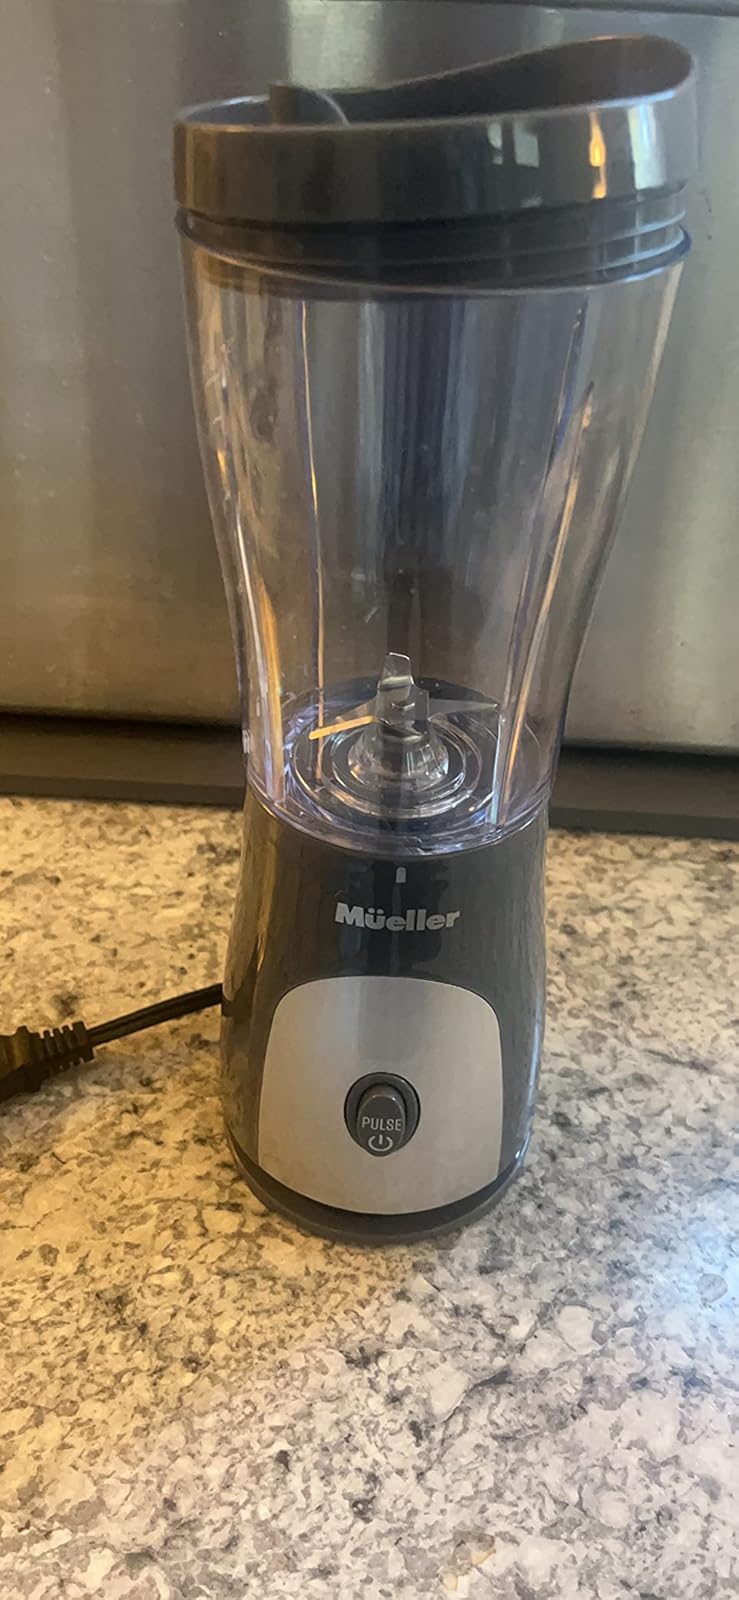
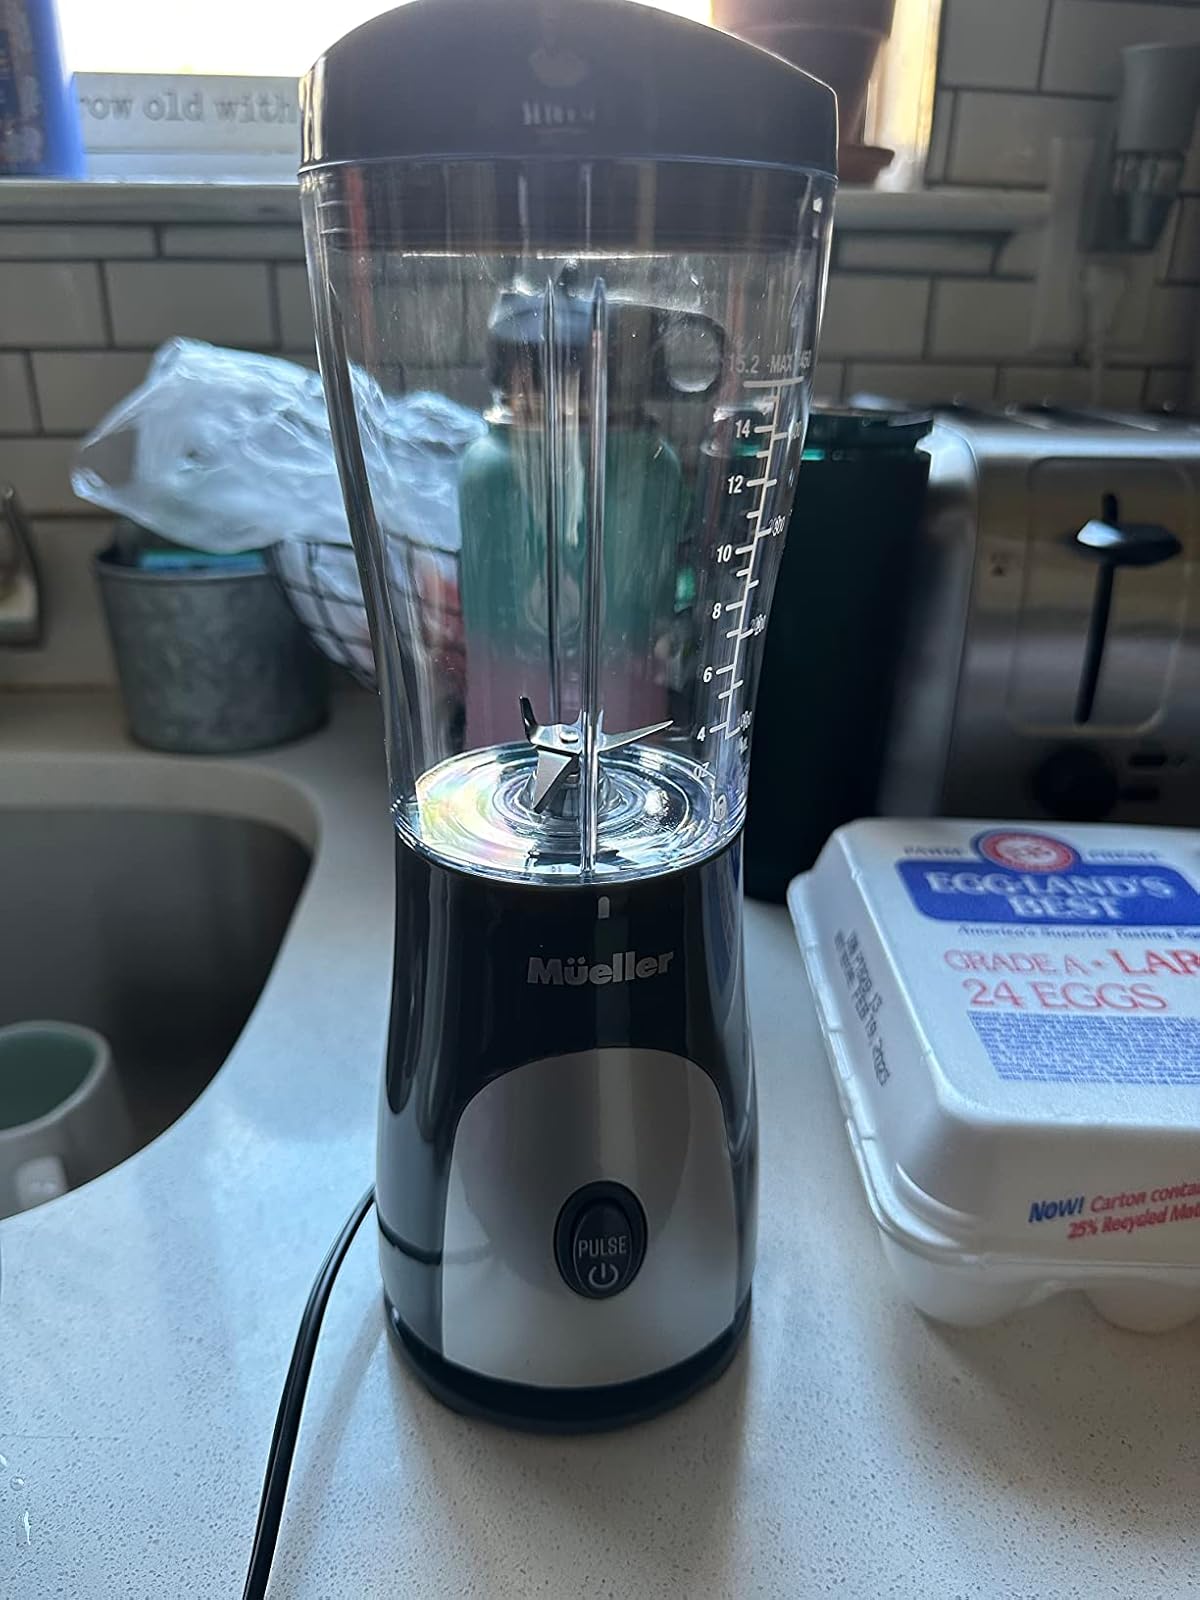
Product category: items_blender
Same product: yes